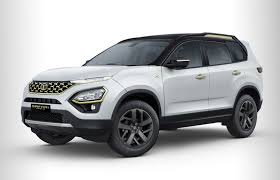
Label: noambulance